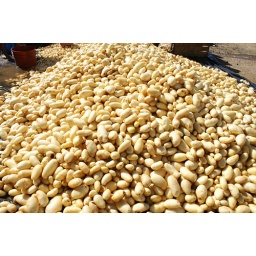
Next to the road that takes you to Atitlan Lake, you can watch colorful villagers gathering around the potato harvest.